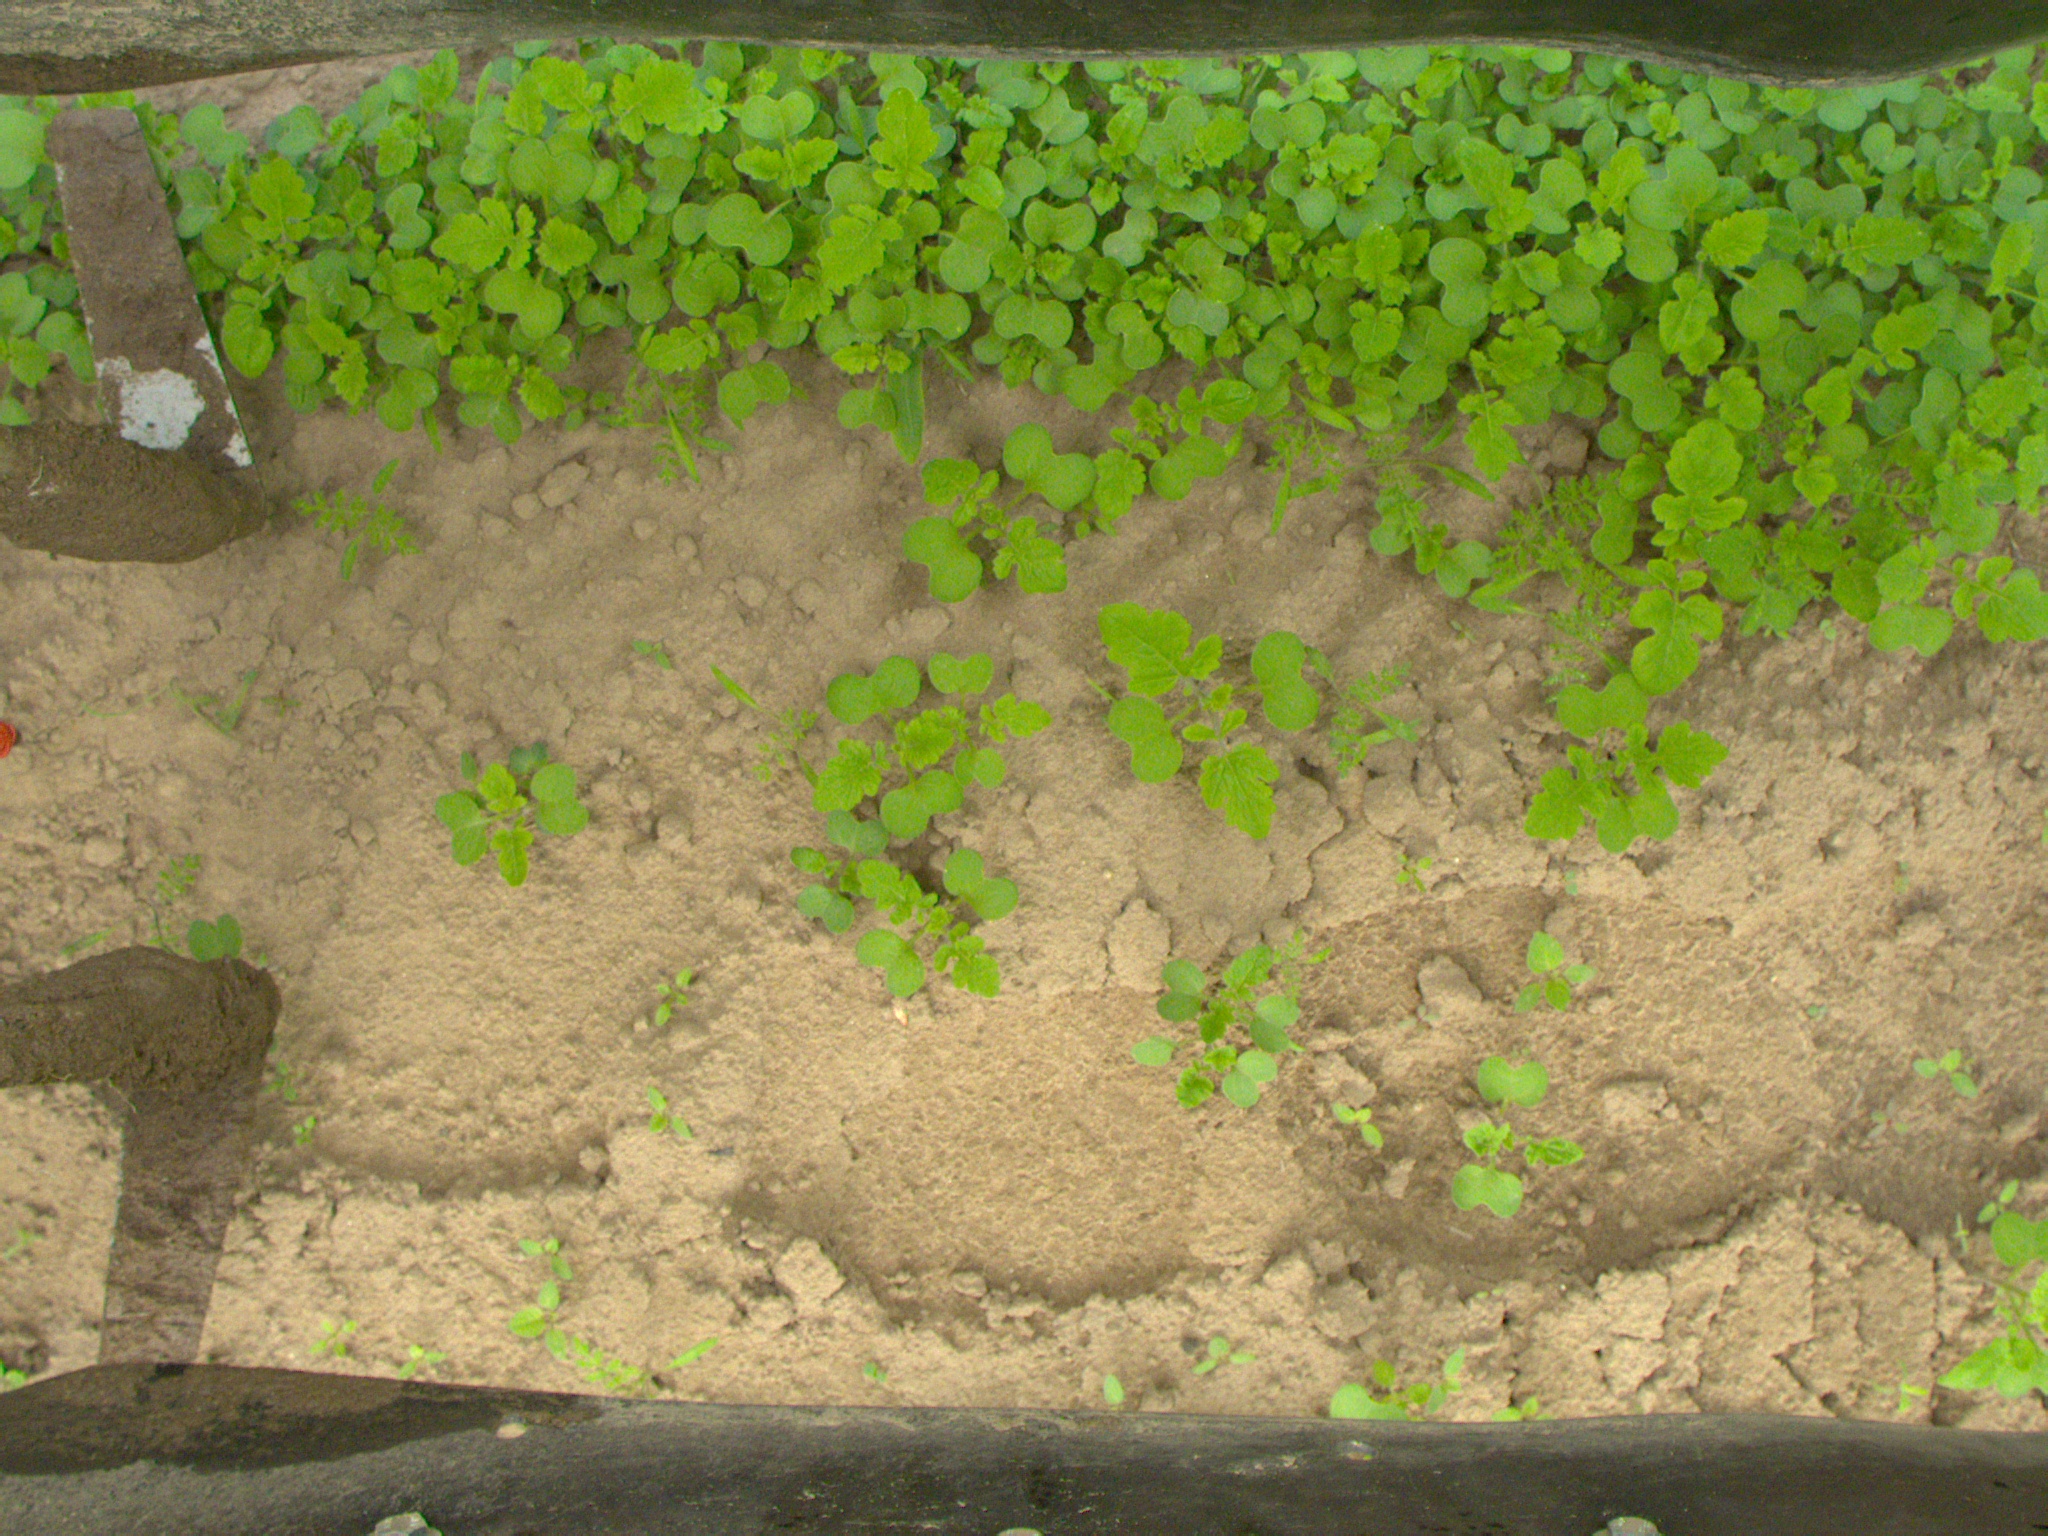
Crop: maize
Objects: maize, stem_maize